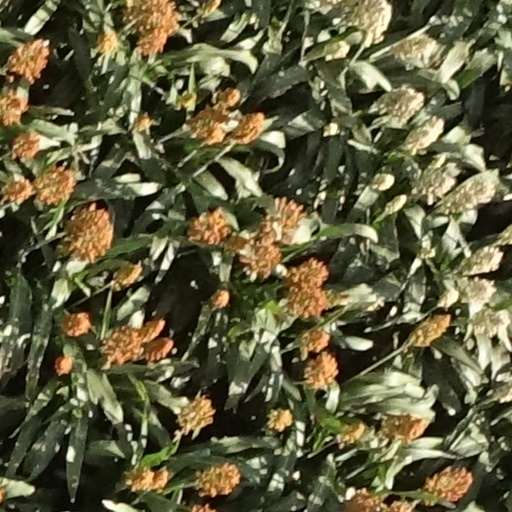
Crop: sorghum